2011 Progressive Conservative Association of Alberta leadership election

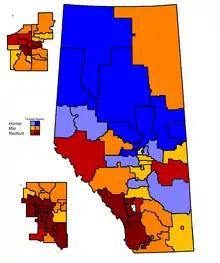
The leading candidate in each riding on the second ballot.

A preferential ballot was cast on October 1, 2011. Because no candidate received more than 50% of the vote on the first count, the third-place finisher was dropped, and the second preference votes cast on Horner's ballots were counted and added to the remaining candidate's totals. Mar led after the first round, and Horner was eliminated. After second preferences were applied, Redford was declared the winner.